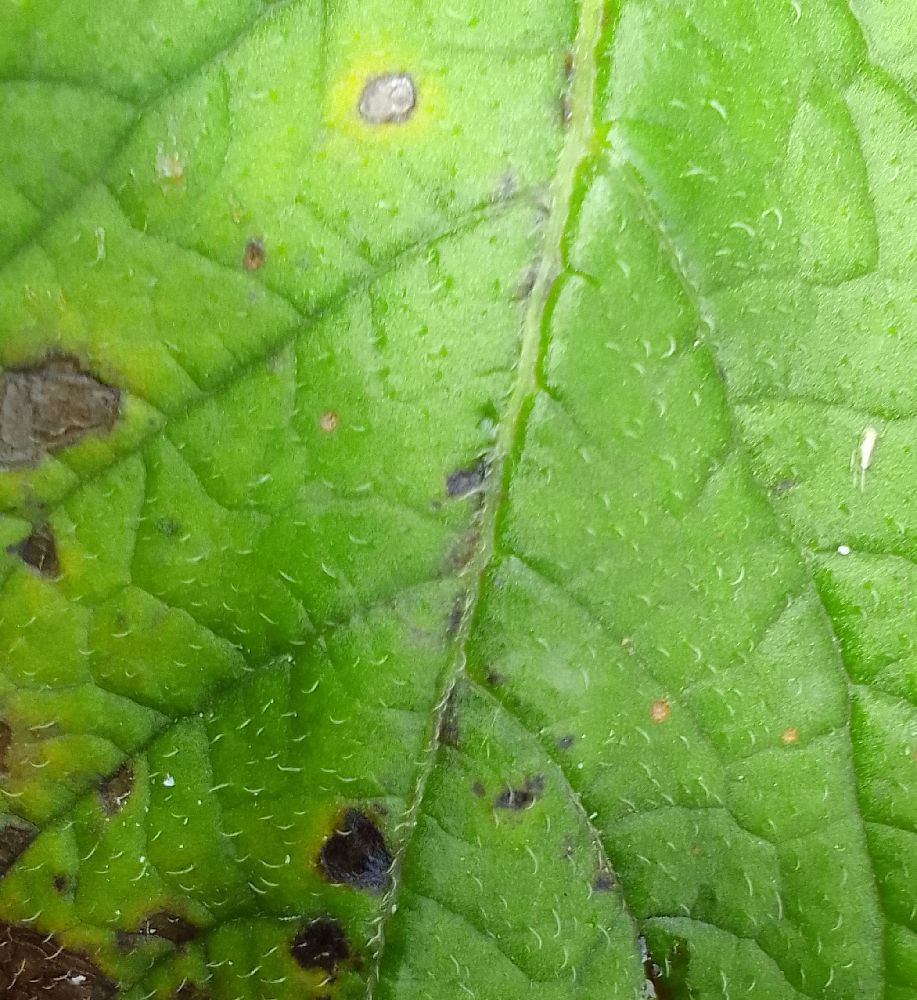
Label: Early blight